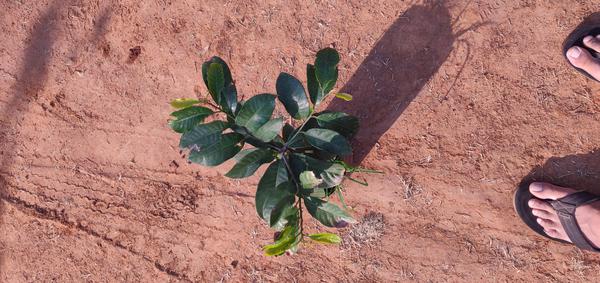
Plant: Mango